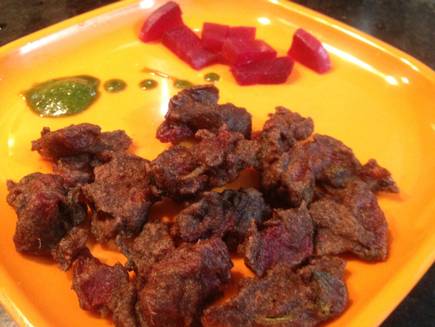
Dish: pakode